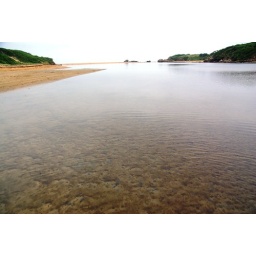
Ripples in the sand bar with the rocks marking the mouth in the background